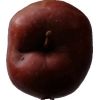
Label: Apple 18